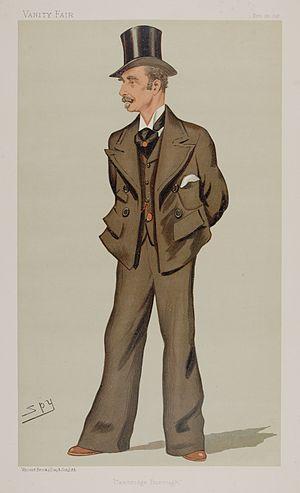
La circonscription de Cambridge est une circonscription électorale anglaise située dans le Cambridgeshire, couvrant essentiellement la ville de Cambridge. Elle est représentée à la Chambre des Communes du Parlement britannique depuis 2015 par Daniel Zeichner du Parti travailliste.